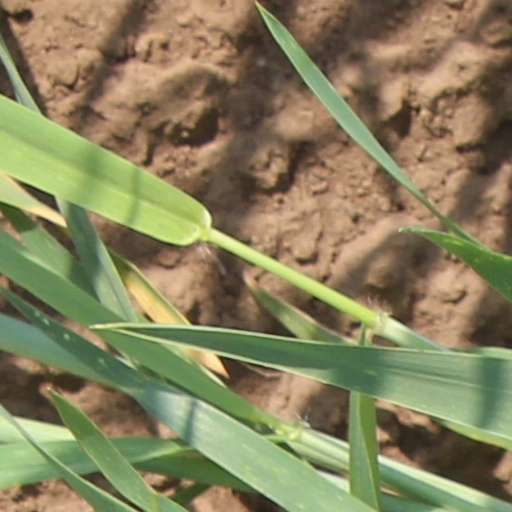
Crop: wheat